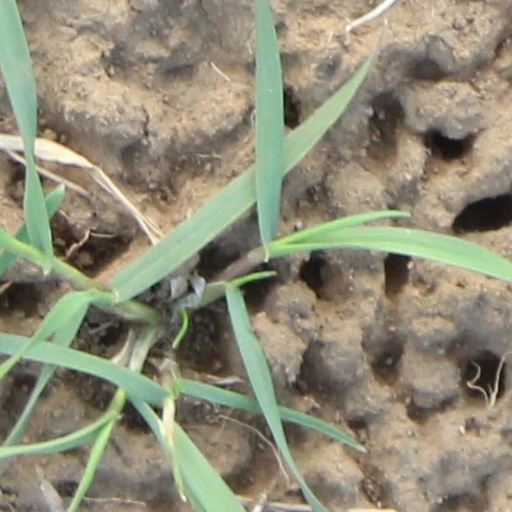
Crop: wheat